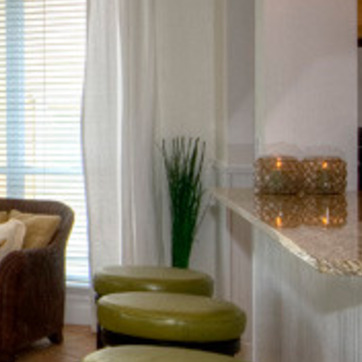
Material: foliage